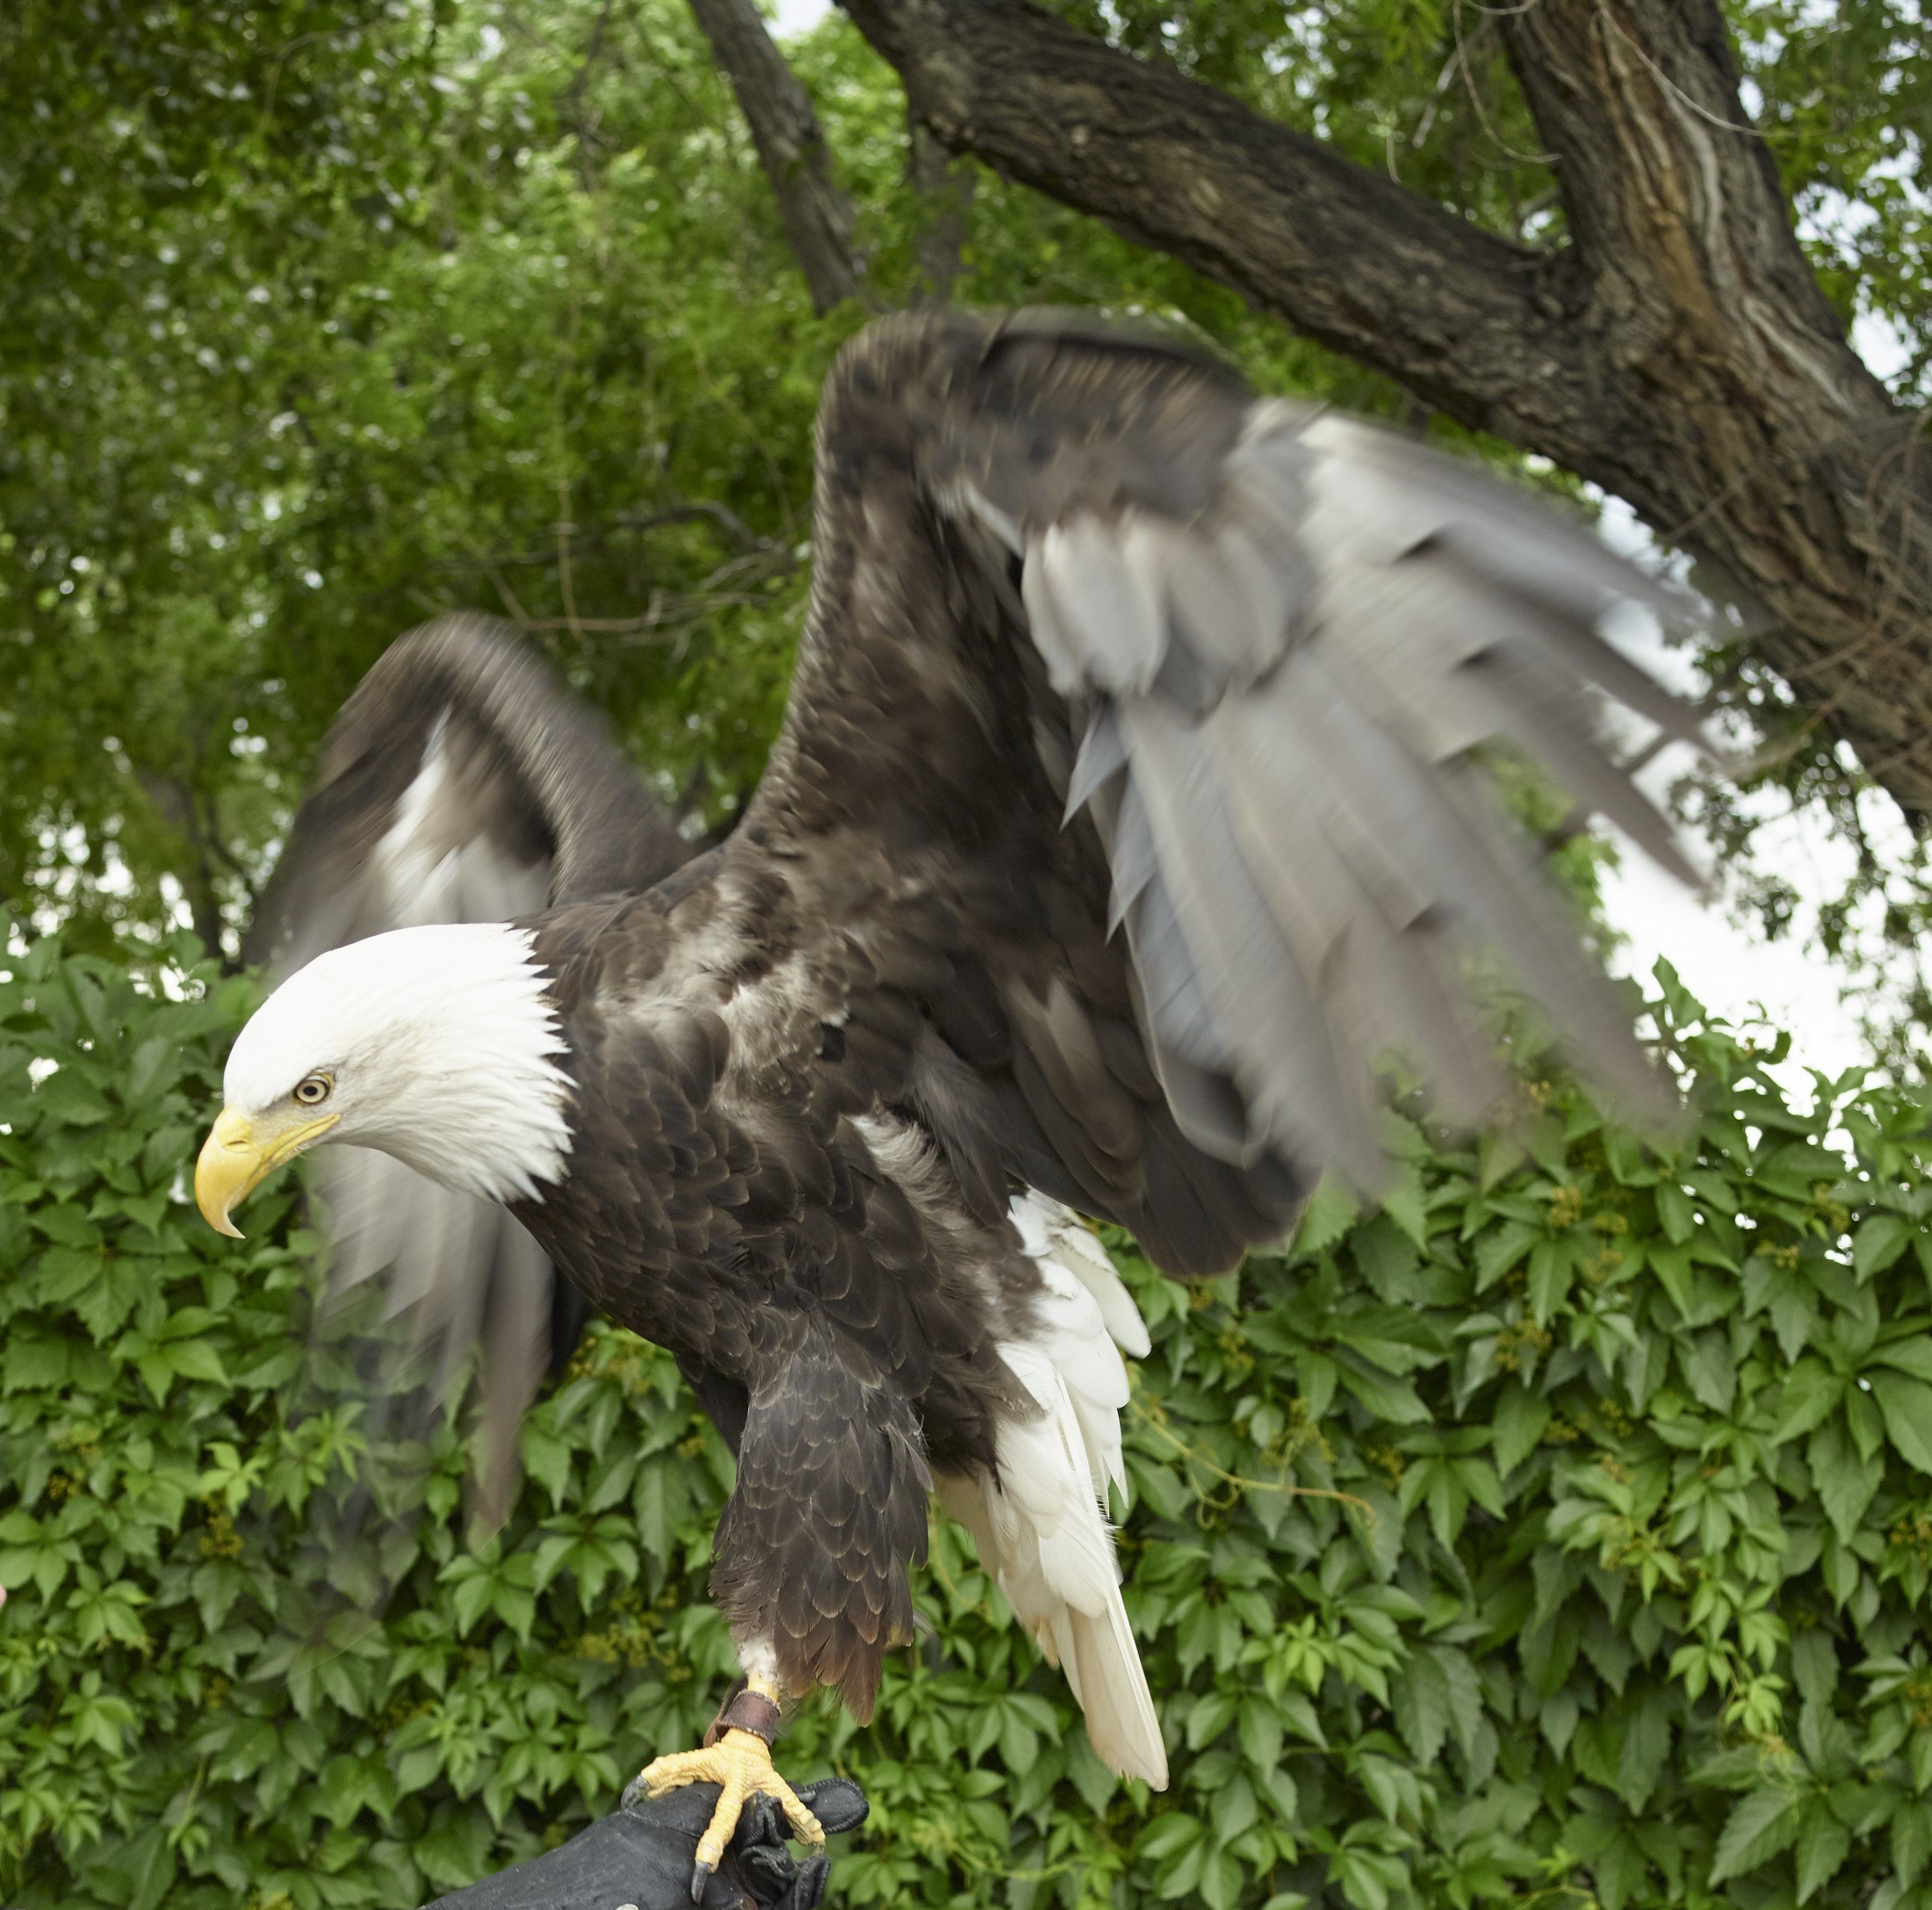
tree, nature, bird, wing, wildlife, wild, beak, symbol, eagle, predator, freedom, fauna, raptor, majestic, bird of prey, bald eagle, enclosure, american, captivity, feathers, wings, branches, vertebrate, spread, perched